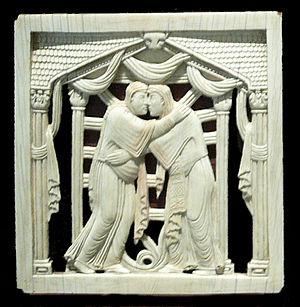
Le Saint-Empire romain est un regroupement politique, aujourd'hui disparu, de terres d’Europe occidentale et centrale au Moyen Âge, dirigé par un souverain arborant le titre d'« empereur des Romains ». Il se considérait, de sa fondation au Xᵉ siècle jusqu'à sa suppression au début du XIXᵉ siècle par Napoléon, comme le continuateur de l’empire d’Occident des Carolingiens et, au-delà, de l’Empire romain. L’adjectif Saint fut rajouté pour sa part sous le règne de Frédéric Barberousse pour légitimer le pouvoir de manière divine.
Otton Iᵉʳ du Saint-Empire, surnommé en allemand Otto der Große, est l'un des plus célèbres souverains allemands du Moyen Âge, fondateur du Saint-Empire romain germanique. Il est né le 23 novembre 912 à Wallhausen en Saxe et est mort au palais familial de Memleben en Thuringe le 7 mai 973.